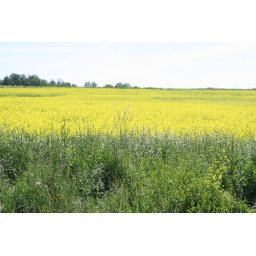
Yellow flower field in upstate new york